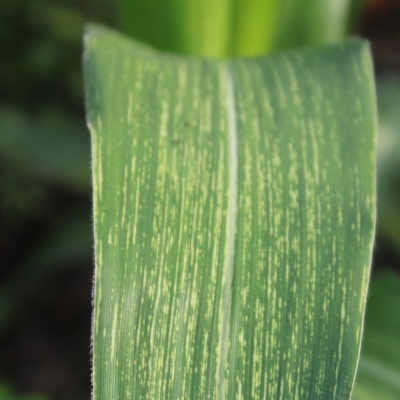
Crop: Maize
Condition: streak virus